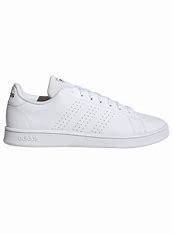
Brand: adidas
Model: neo Adidas NEO Advantage